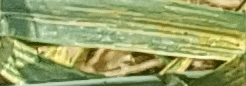
Label: Wheat___Yellow_Rust